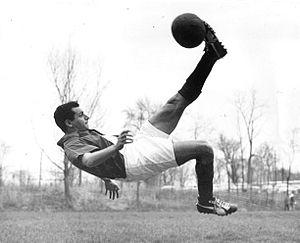
La bicyclette ou chalaca, aussi appelée ciseaux retournés, retourné acrobatique voire simplement retourné, ciseaux ou chilienne, est un tir de volée en extension où l'impulsion et le tir sont réalisés avec la même jambe ; les 2 jambes se croisent alors dans les airs. La bicyclette retournée est généralement considérée comme le geste le plus spectaculaire du football.